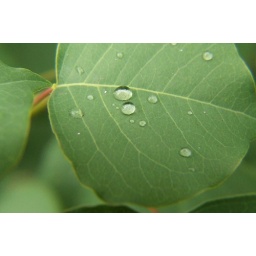
unidentified green plant in my garden - macro